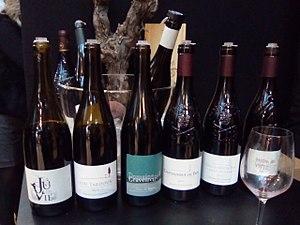
Salon vinibio.
Un aliment biologique est un aliment produit suivant les principes de l'agriculture biologique.